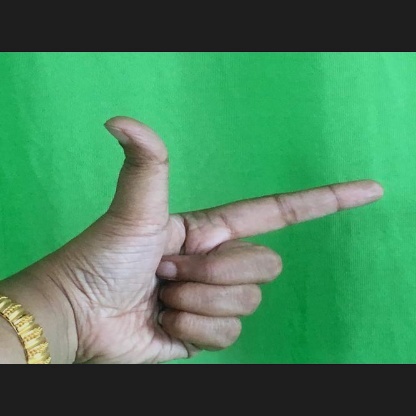
Mudra: Chandrakala